Danish folk dance

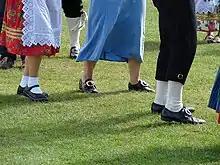
Folk-dancing on the island of Rømø

The number of folk dance organizations and societies continued to grow throughout Denmark for the following two decades. Danish Folk-Dancers was established in 1929, and is an organization that still arranges courses for folk dancers, and every year folk dance festivals are organized.